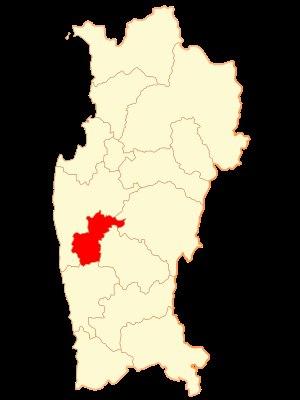
Punitaqui est une ville et une commune du Chili de la province de Limarí, elle-même située dans la région de Coquimbo. En 2016, sa population s'élevait à 10 418 habitants. La superficie de la commune est de 1 339 km².